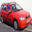
Label: automobile